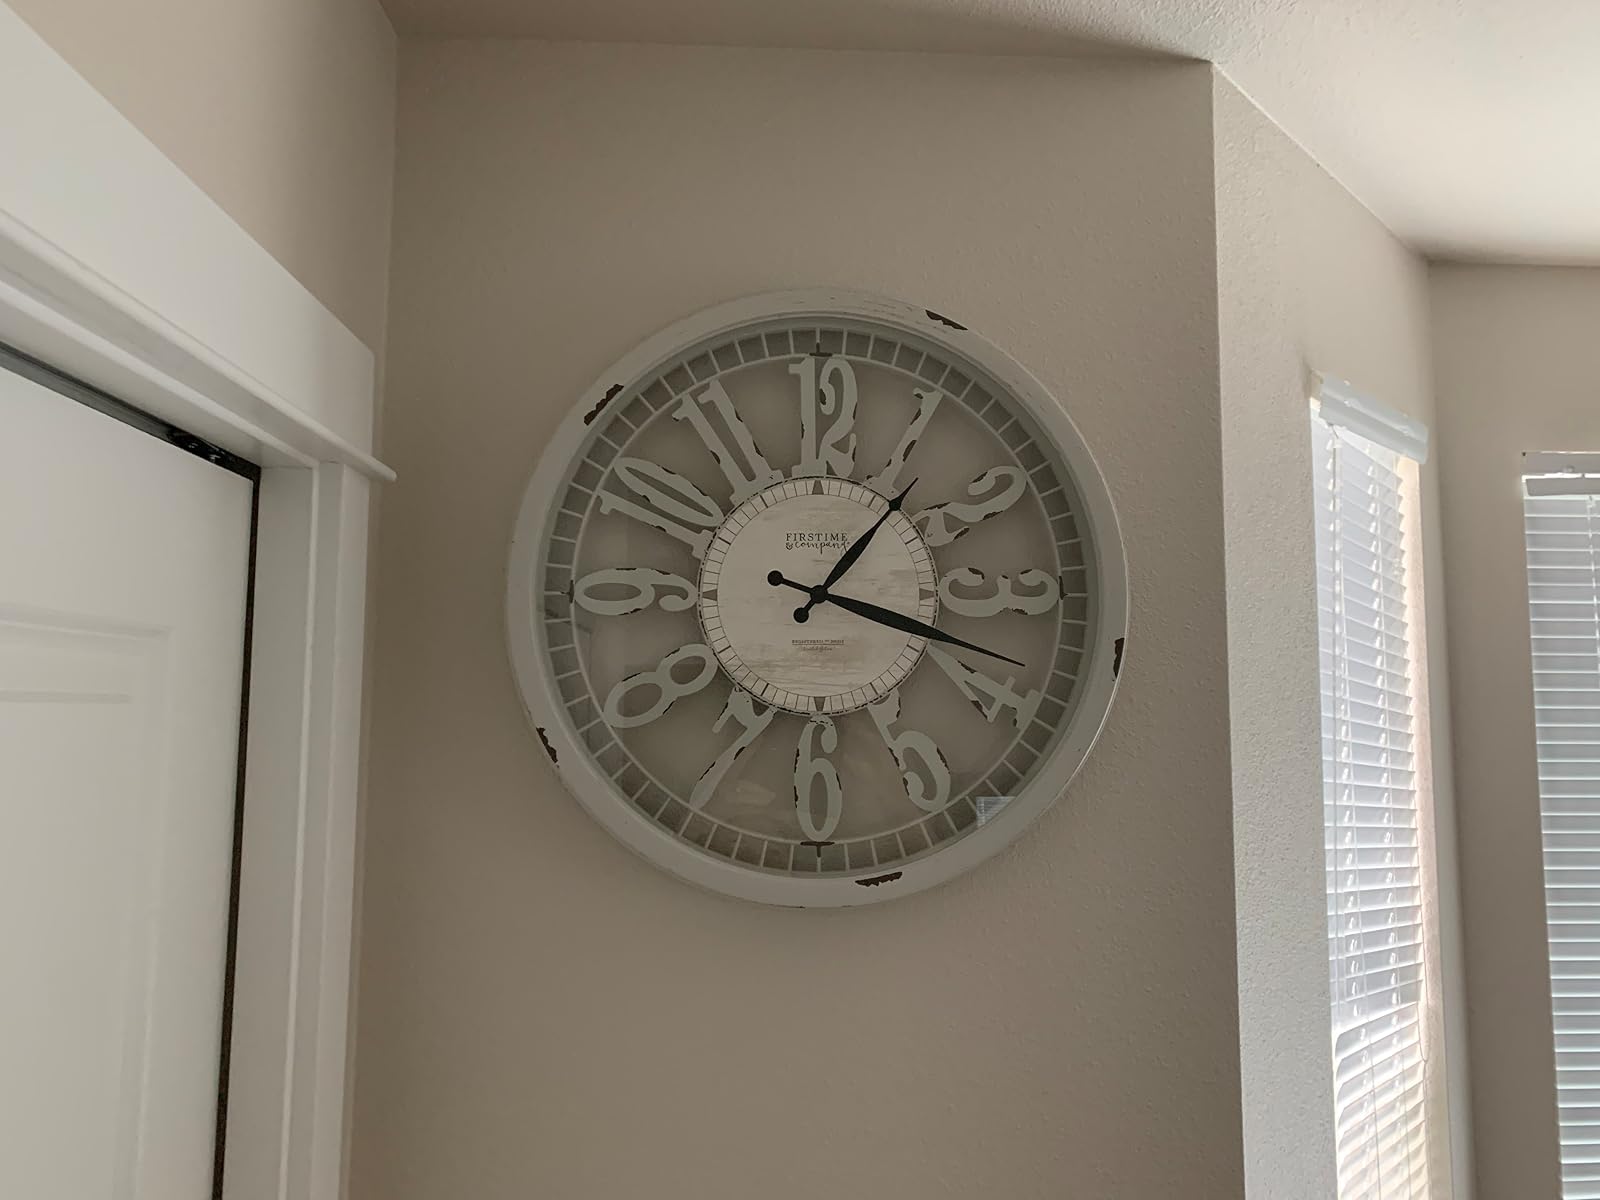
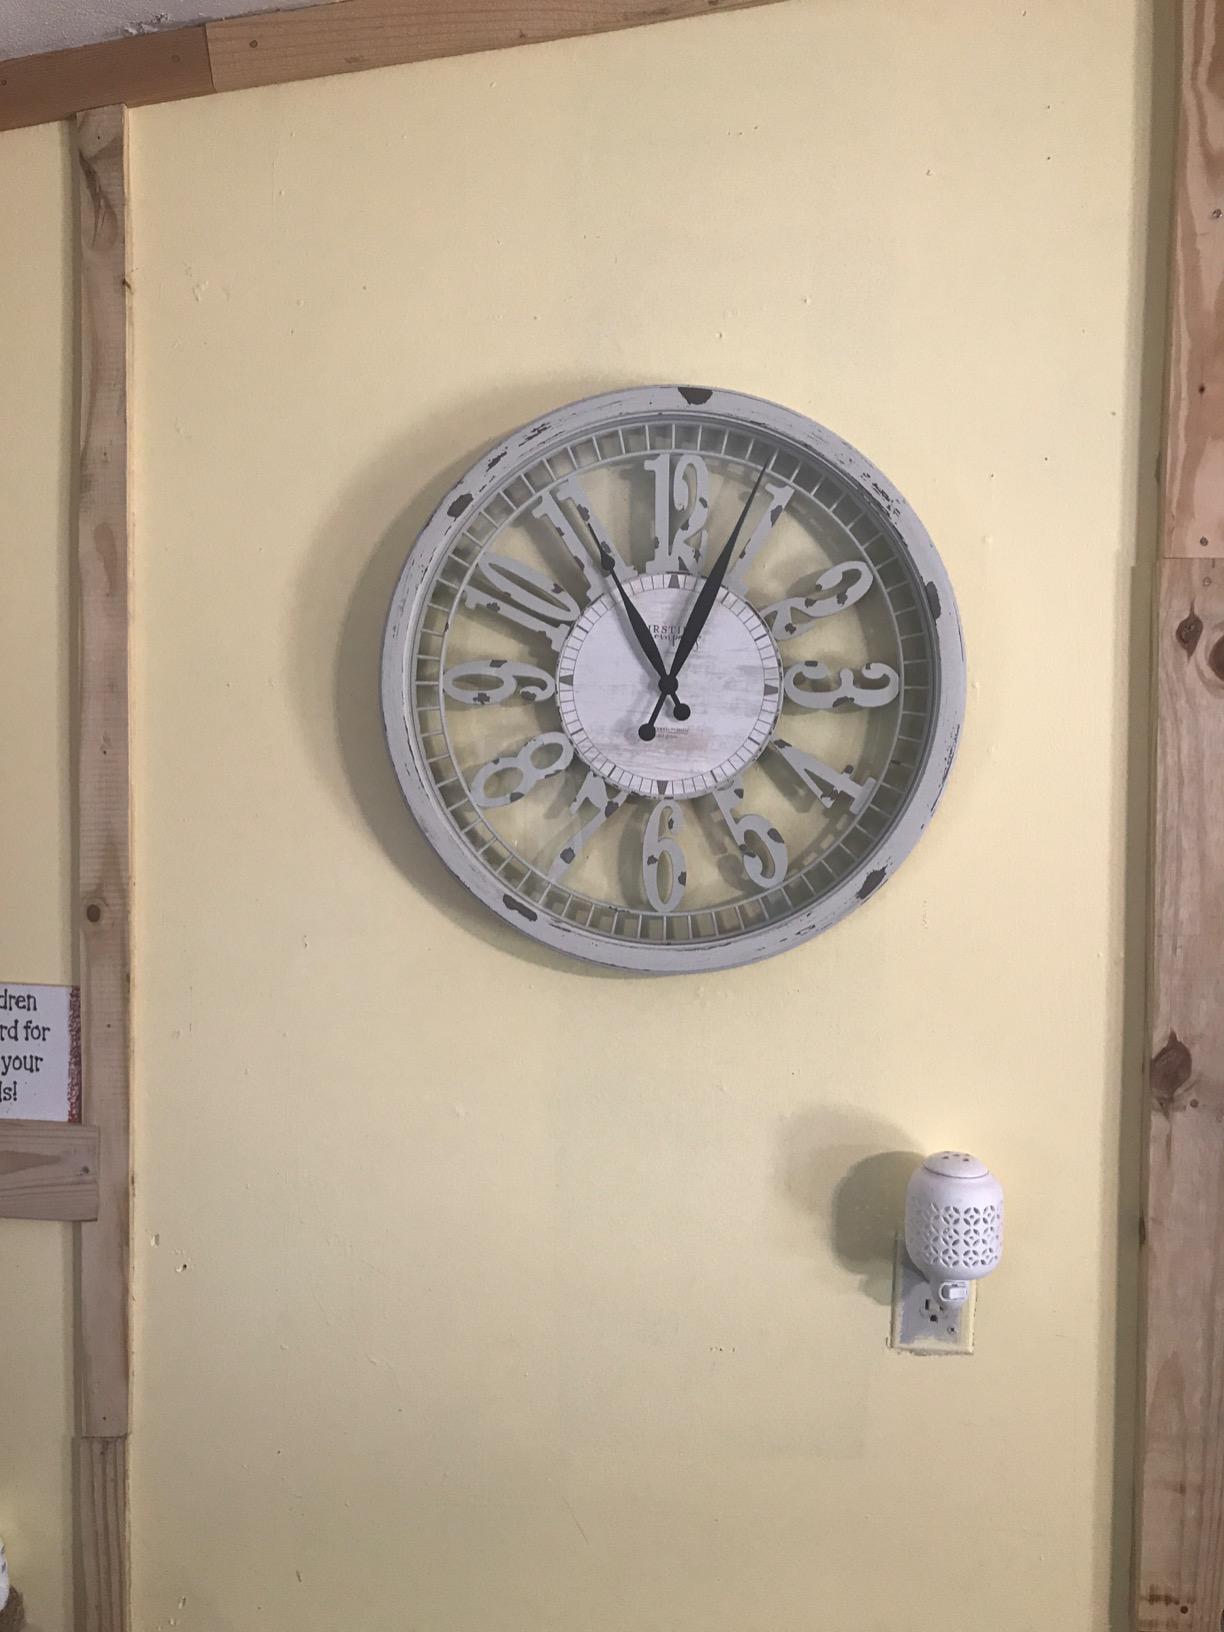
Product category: clock
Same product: yes